Anacostia Historic District

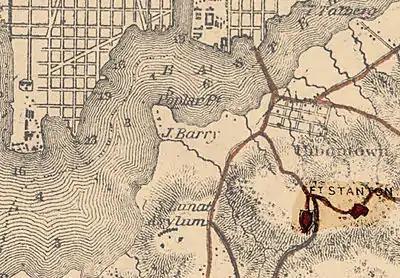
Uniontown in 1865, showing Fort Stanton, Barry Farm, and St. Elizabeths Lunatic Asylum.

Van Hook had hoped to attract Navy Yard workers to buy and build in the Uniontown development. But although most of the lots had sold by 1860, the Panic of 1857 and the Civil War hindered building and few houses were constructed. The Civil War itself brought many changes to the area encompassed by the Anacostia Historic District. After the First Battle of Bull Run, Northern military leaders realized Washington, D.C., was relatively undefended and quickly began building a ring of forts around the city. The first of these forts was Fort Stanton, which began construction in September 1861, was completed on October 22, and fully armed and staffed by December 25. Fort Stanton was built on "Garfield Heights" (now Fort Stanton Park), and a military road (now Morris Road SE, Erie Street SE, Fort Place SE, Bruce Place SE, and Ainger Place SE) constructed from Monroe Street to provide better access to the river and Navy Yard Bridge (11th Street Bridges) and to link Fort Stanton with its subsidiary batteries, Fort Ricketts and Fort Snyder, and nearby Fort Wagner (now the site of Stanton Elementary School). The area was officially named Uniontown in 1865, but there was so much confusion between the village and Uniontown, Pennsylvania, that the name of the area reverted to Anacostia on April 22, 1866. Fort Stanton closed in April 1866, and the land it occupied was turned back over to private ownership. The structures of the fort itself remained, falling into decay.